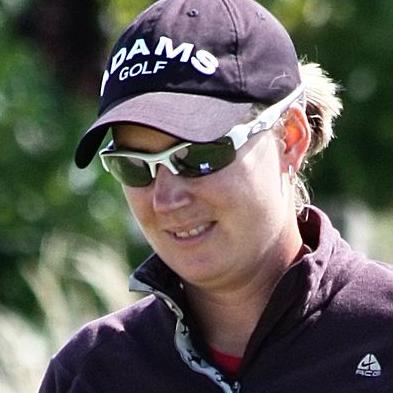
Age: 29